Periodontal disease

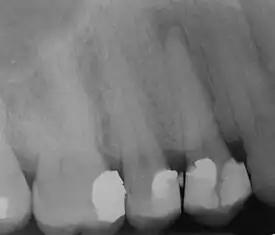
The excess restorative material that exceeds the natural contours of restored teeth, such as these, is termed "overhangs", and serves to trap microbic plaque, potentially leading to localized periodontitis.

Smoking is another factor that increases the occurrence of periodontitis, directly or indirectly, and may interfere with or adversely affect its treatment. It is arguably the most important environmental risk factor for periodontitis. Research has shown that smokers have more bone loss, attachment loss, and tooth loss compared to non-smokers. This is likely due to several effects of smoking on the immune response including decreased wound healing, suppression of antibody production, and the reduction of phagocytosis by neutrophils